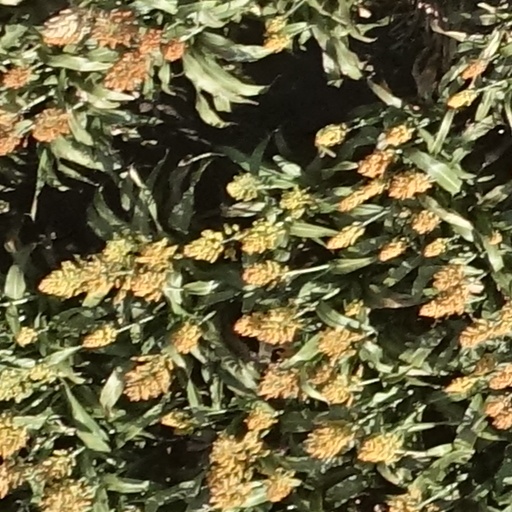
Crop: sorghum